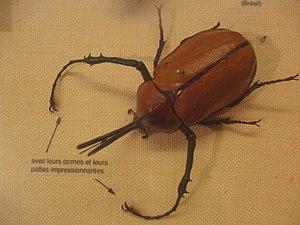
Spécimen de Golofa porteri Hope, 1837 (Brésil), musée zoologique de Strasbourg.